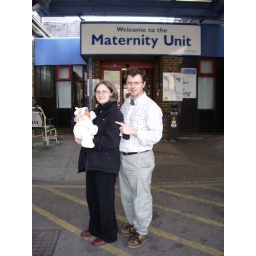
Rachel, Paul, and Tibbs in yellow ear-suit get ready to go home at last!